NWA Into the Fire

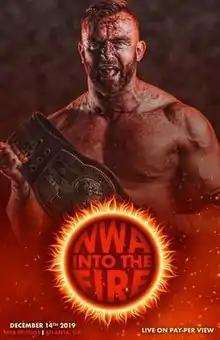
Official poster featuring Nick Aldis

NWA Into the Fire (also stylized Into the 🔥🔥🔥) was a professional wrestling pay-per-view (PPV) event produced by the National Wrestling Alliance (NWA) that took place on December 14, 2019 in Atlanta, Georgia. This was the first pay-per-view event produced exclusively by NWA since becoming a singular wrestling promotion. The event takes its name from the 1984 heavy metal single, "Into the Fire" by the American band, Dokken, which was used as the theme song to "NWA Power", the promotion's weekly series that debuted on October 8, 2019.